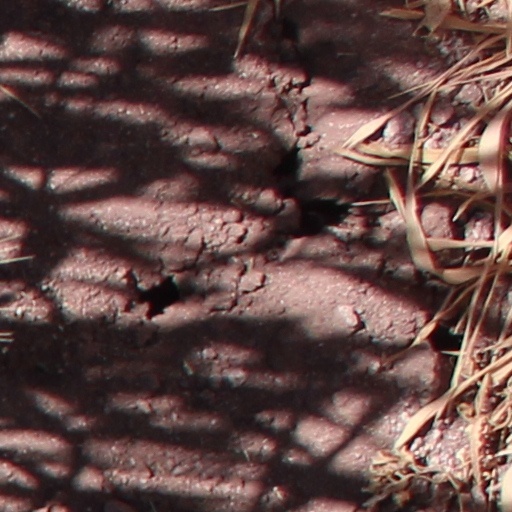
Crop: wheat